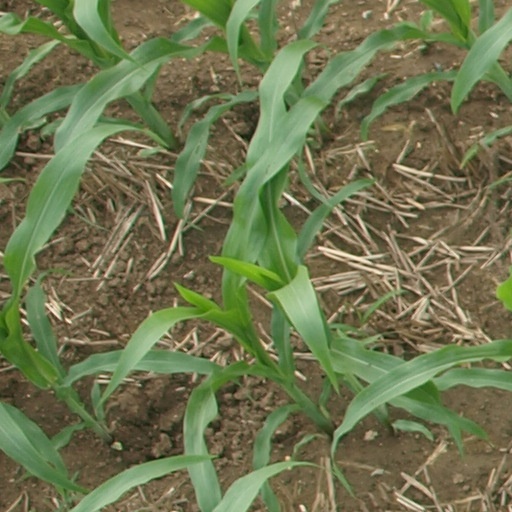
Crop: maize; corn